Eastern Region, Venezuela

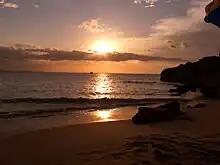
Araya Peninsula

In 1856, the Province of Maturín was created, separated from that of Cumaná. By 1864 the Maturín State was ratified. But in 1879, Monagas was annexed to the State of Oriente and, from 1891 to 1898, it belonged to the State of Bermúdez.